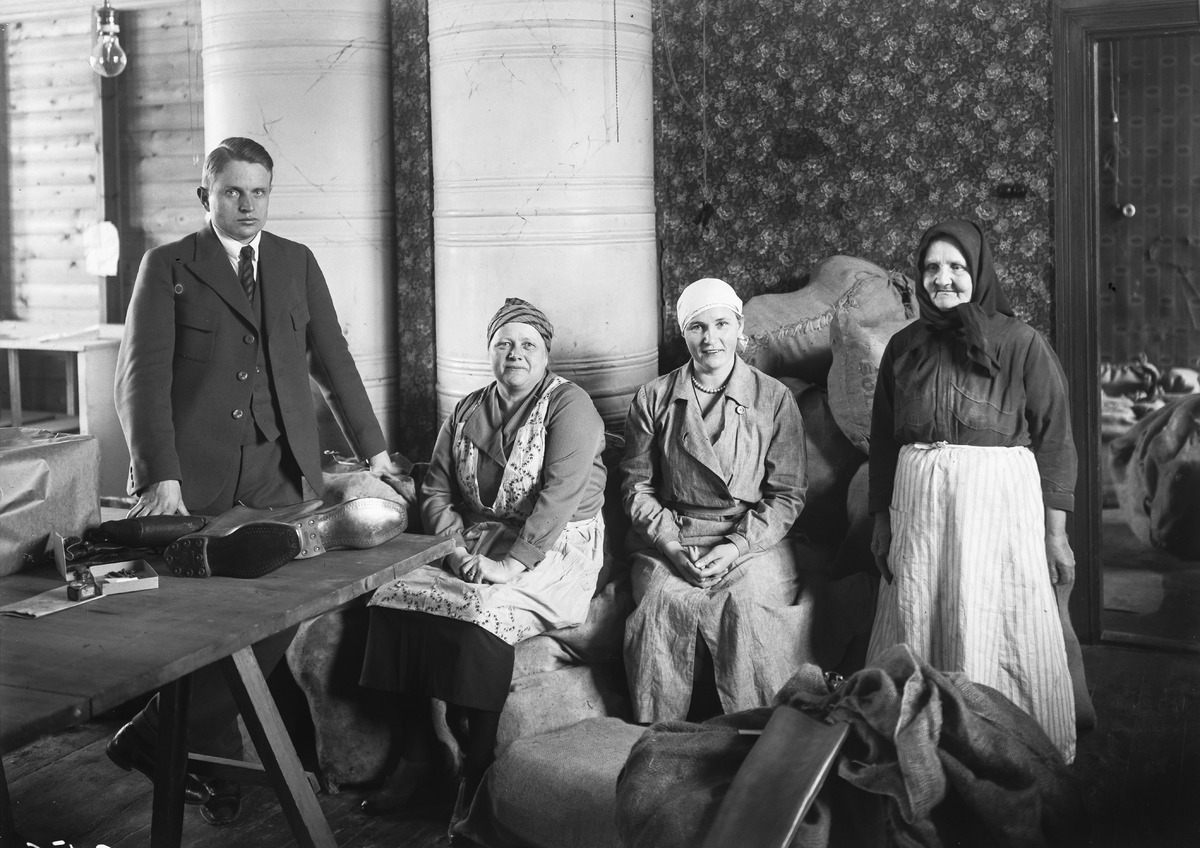
Suomen Punaisen Ristin Oulun läänin avustuskomitean vaatetusjaoston lopettajaistilaisuus
The ending event of the Finnish Red Cross's Oulu county relief committee's clothing division
sisällön kuvaus: Suomen Punaisen Ristin Oulun läänin avustuskomitean vaatetusjaoston lopettajaistilaisuus 8.4.1933. content description: The ending event of the Finnish Red Cross's Oulu county relief committee's clothing division on April 8, 1933.
Vuosi: 1933
Paikka: Suomi, Oulu, Suomi, Pohjois-Pohjanmaa, Oulu
Aiheet: Suomen Punainen Risti; ryhmäkuva; avustustoiminta; humanitarian aid; Finnish Red Cross